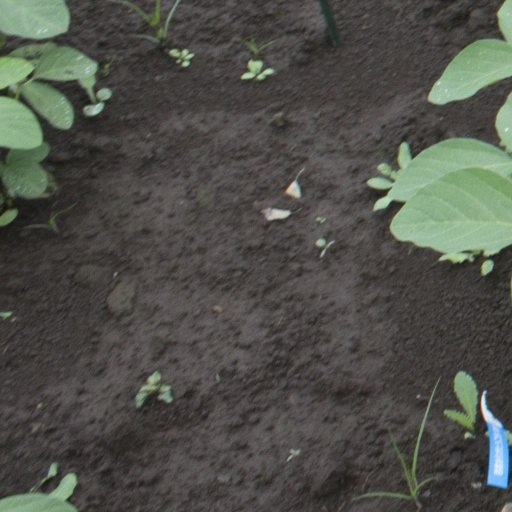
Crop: soybean